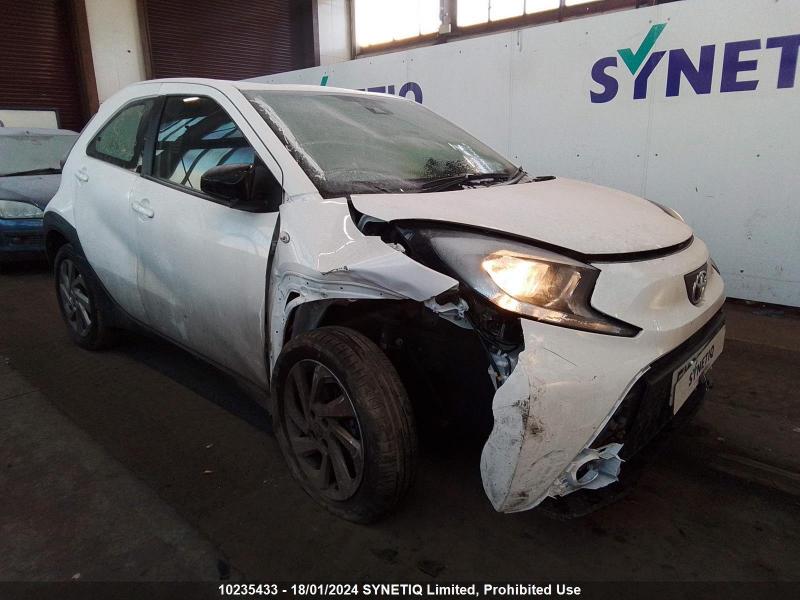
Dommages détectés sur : pare-choc avant, capot, aile avant droite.
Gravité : majeur